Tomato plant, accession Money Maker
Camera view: vertical (180 deg); turntable rotation: 270 degrees
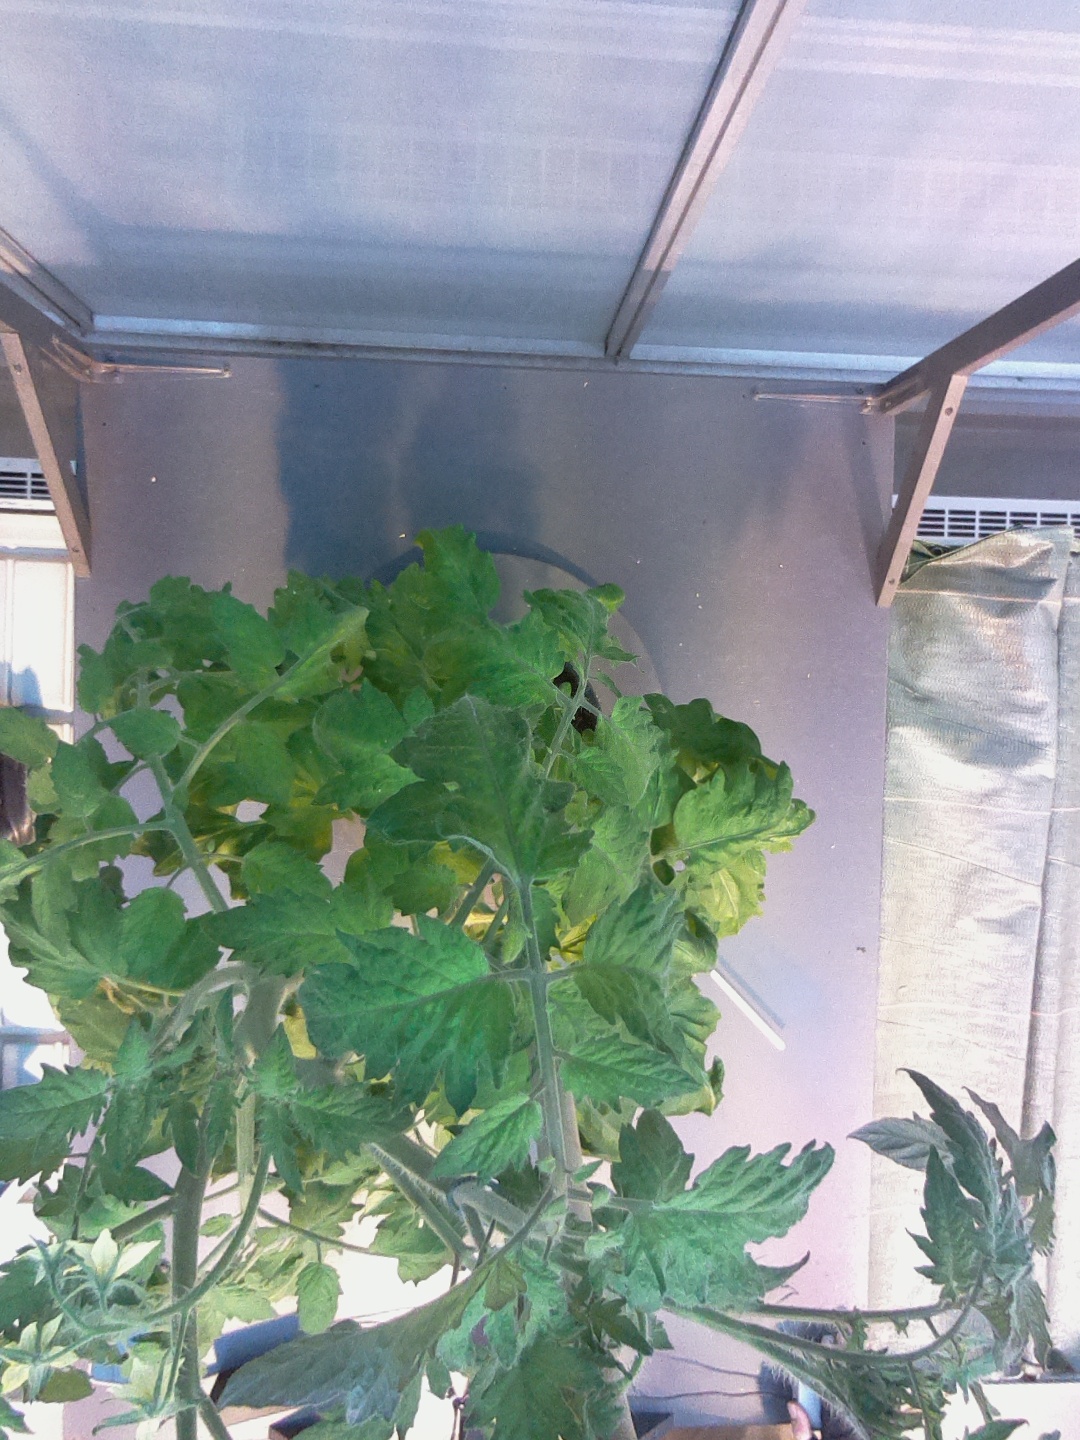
BBCH growth stage 69: End of flowering, 90%-100% of flowers open, more petals falling